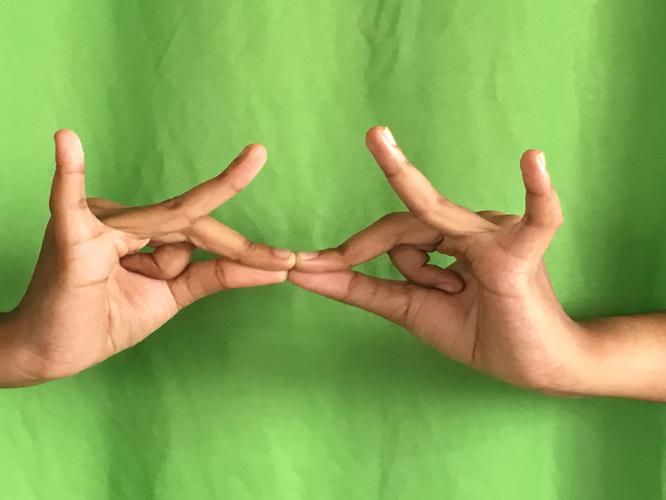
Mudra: Sakata
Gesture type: double_hand